Melton railway station, Melbourne

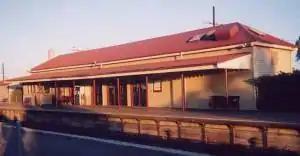
Station building on Platform 2, August 2006

Melton railway station is a regional railway station on the Ararat line. It serves the outer-western suburb of Melton South, in Melbourne, Victoria, Australia. Melton is a ground level staffed station, featuring two side platforms. It opened on 2 April 1884.